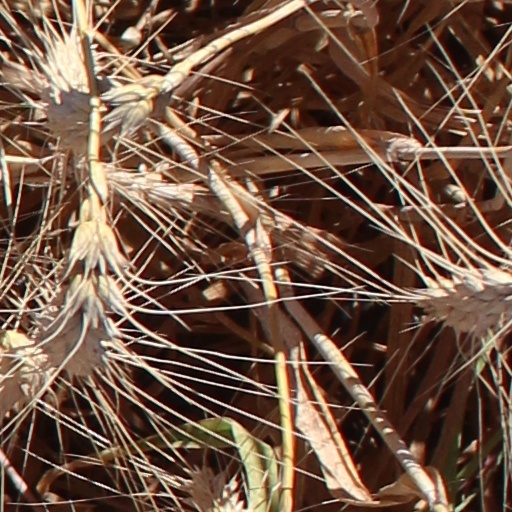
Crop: wheat